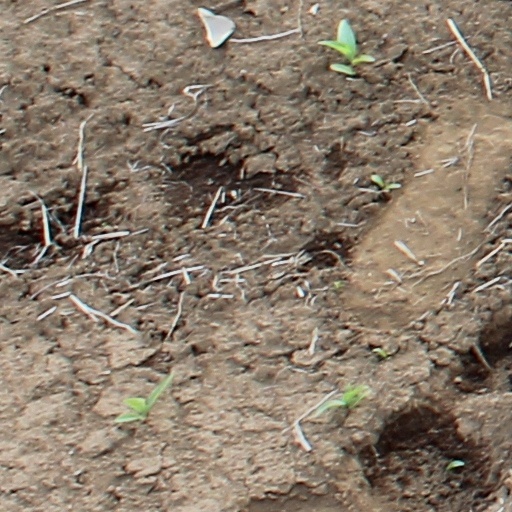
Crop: wheat